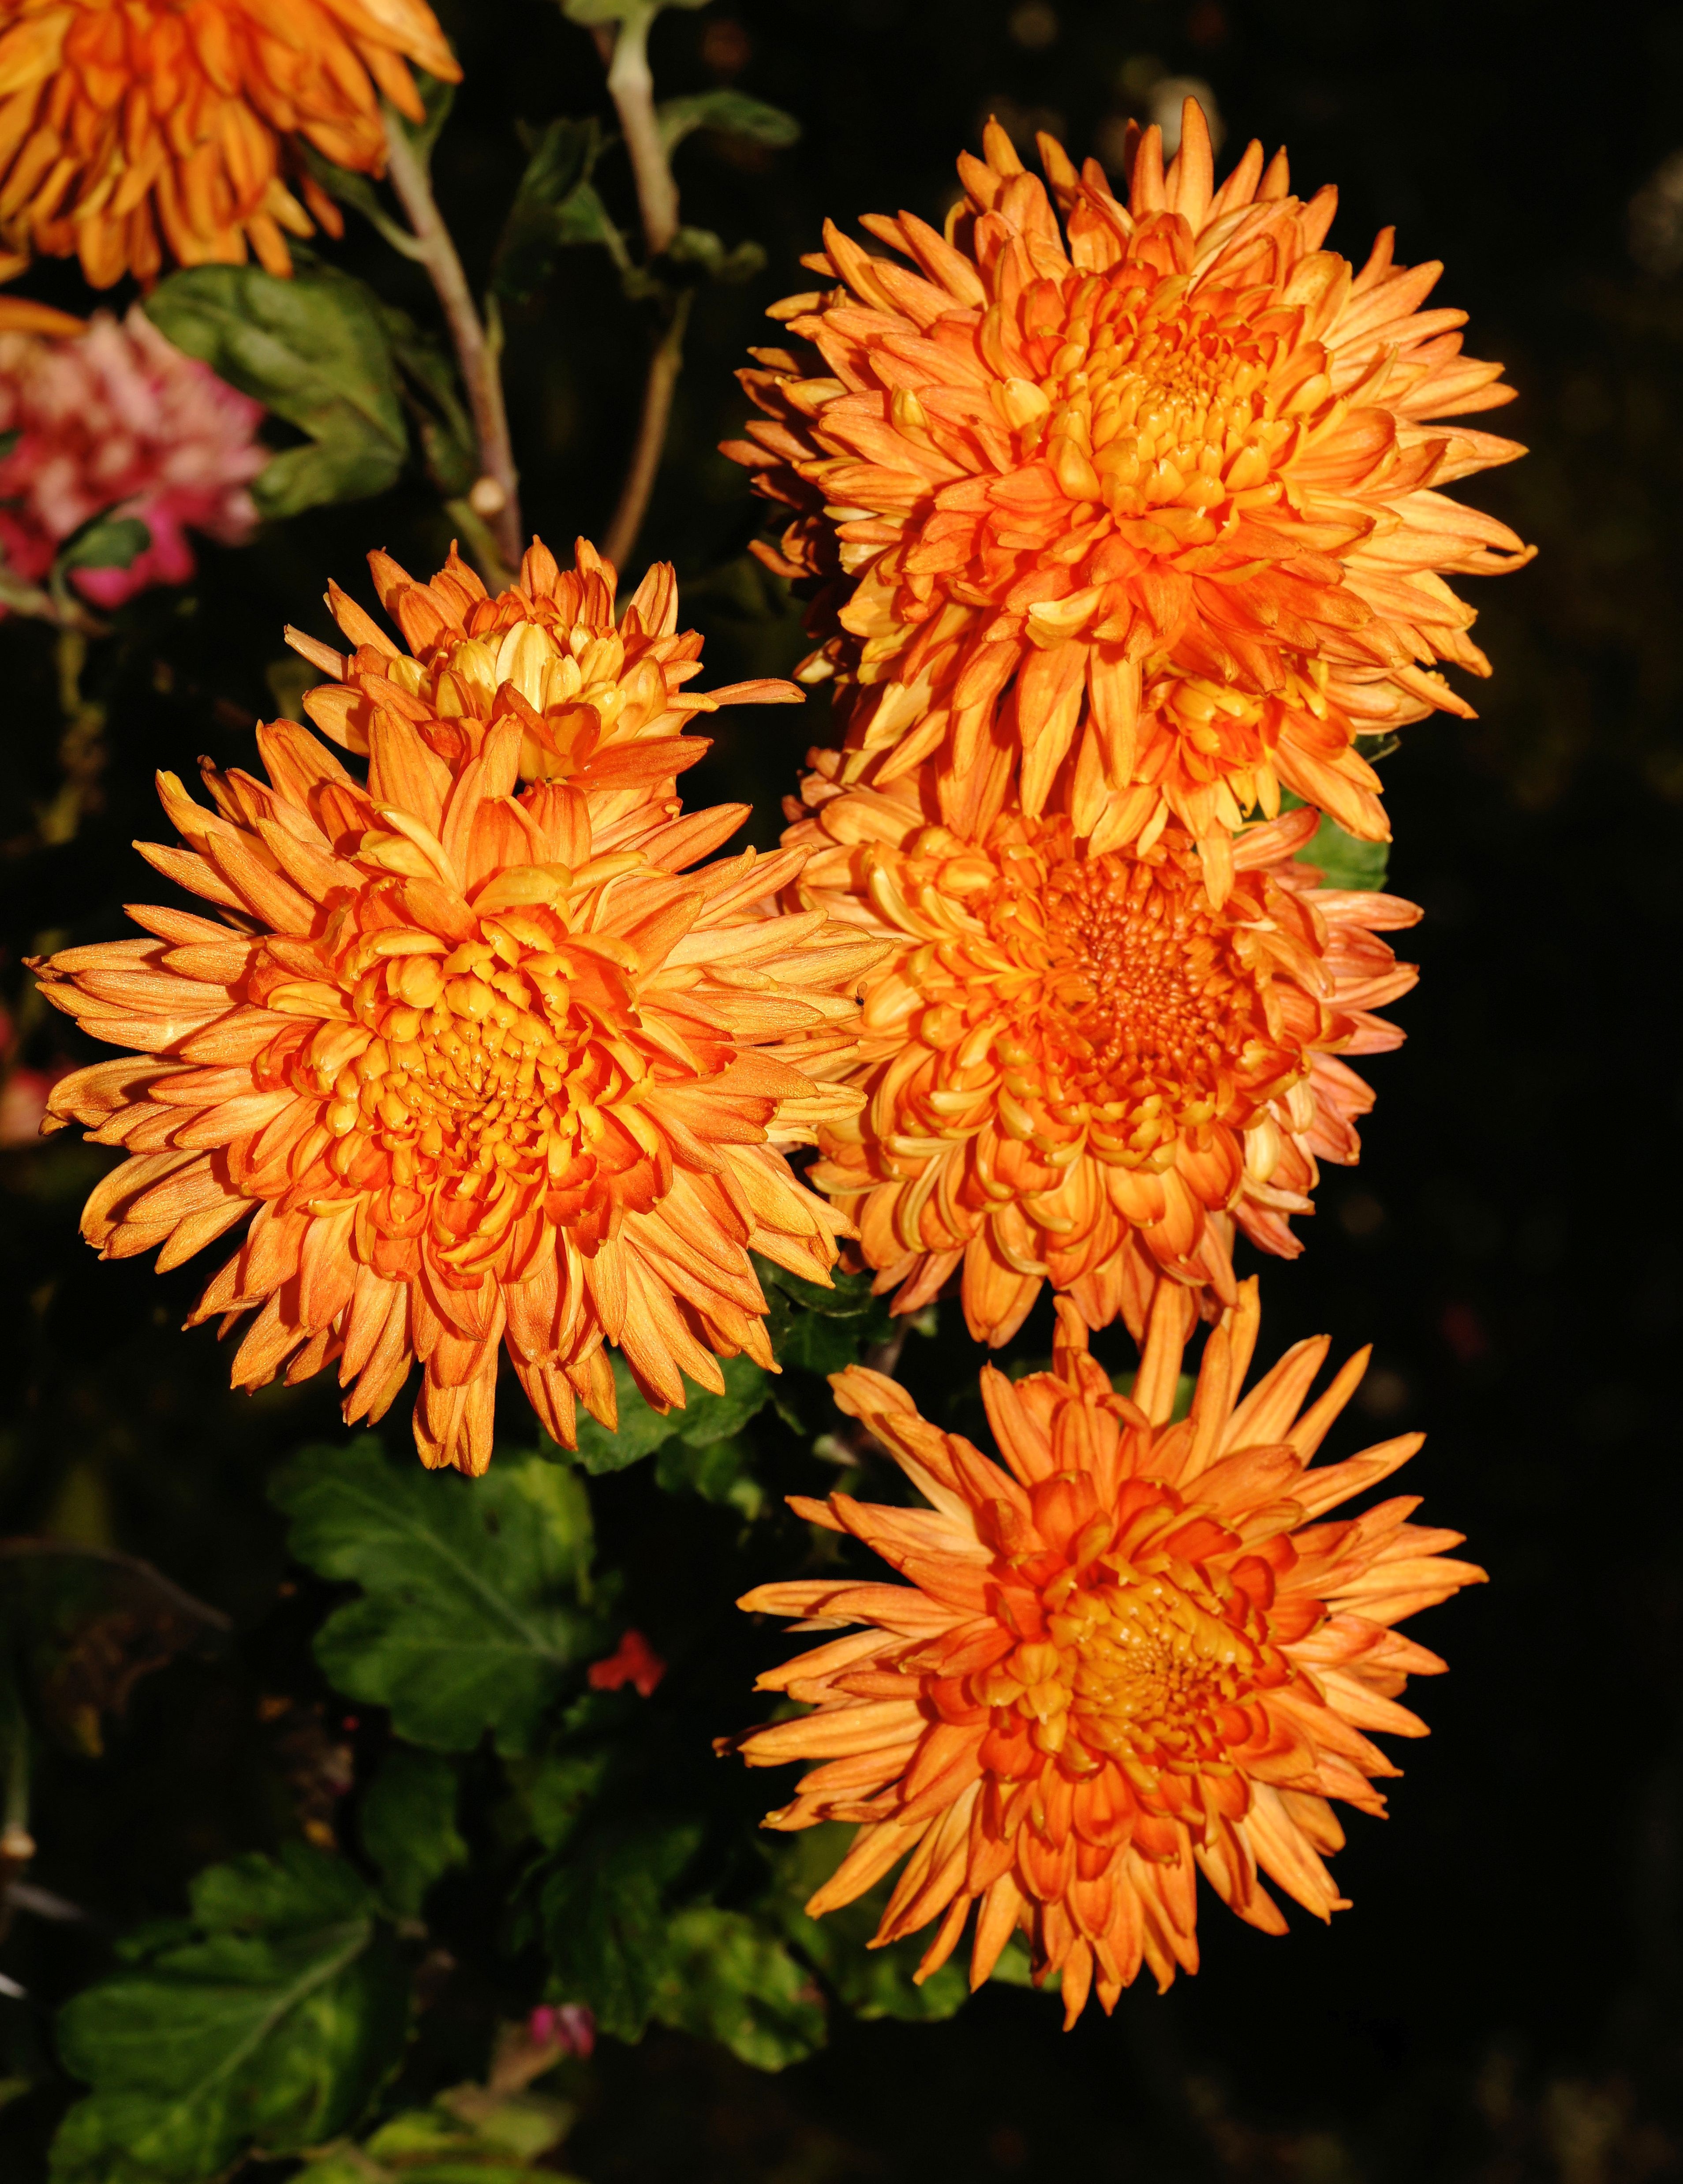
nature, plant, flower, petal, orange, autumn, botany, colorful, flora, wildflower, flowers, dahlia, macro photography, flowering plant, daisy family, annual plant, land plant, chrysanths